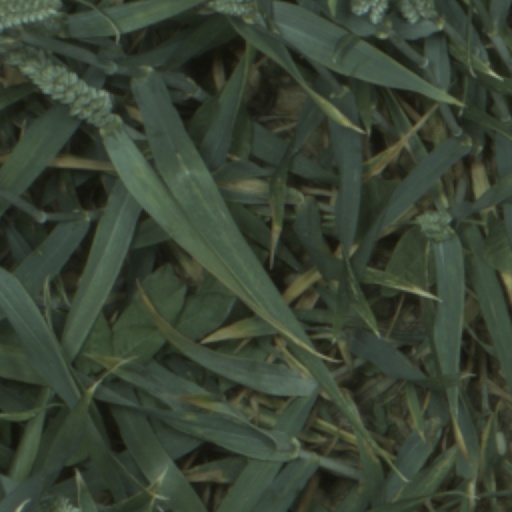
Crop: wheat